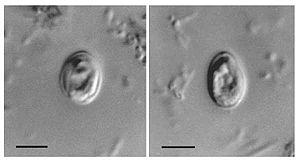
Cryptosporidium est un genre de parasites unicellulaires pathogènes pour l'Homme, de l'embranchement Apicomplexa, capables de provoquer des diarrhées appelées cryptosporidioses chez plusieurs espèces de vertébrés. Ce sont des organismes qui commencent à être mieux connus, qui peuvent également causer des maladies sévères, dont des pancréatites. Chez les enfants en bas âge et chez des adultes immunodéprimés ou infectés par le VIH, ils provoquent une malnutrition secondaire pouvant être mortelle.